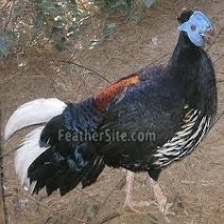
Species: CRESTED FIREBACK
Scientific name: LOPHURA IGNITA